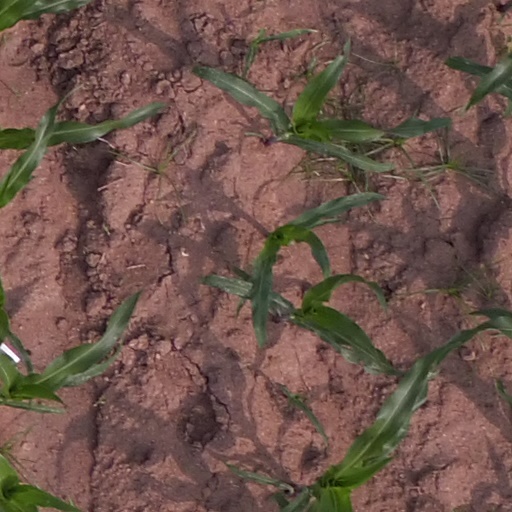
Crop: maize; corn